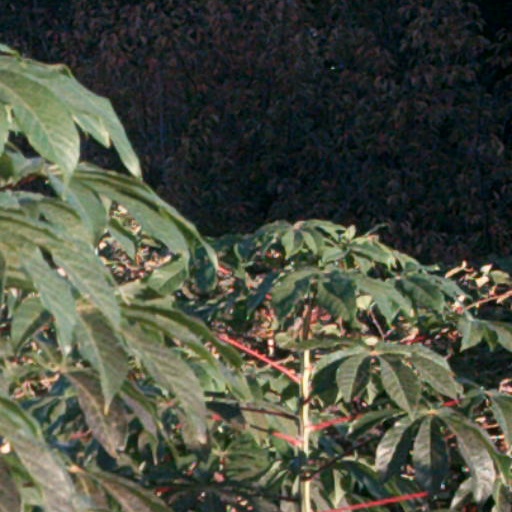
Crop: cassava